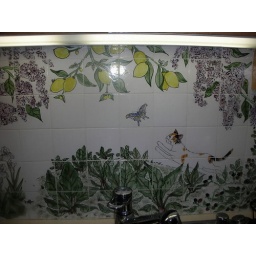
over kitchen sink